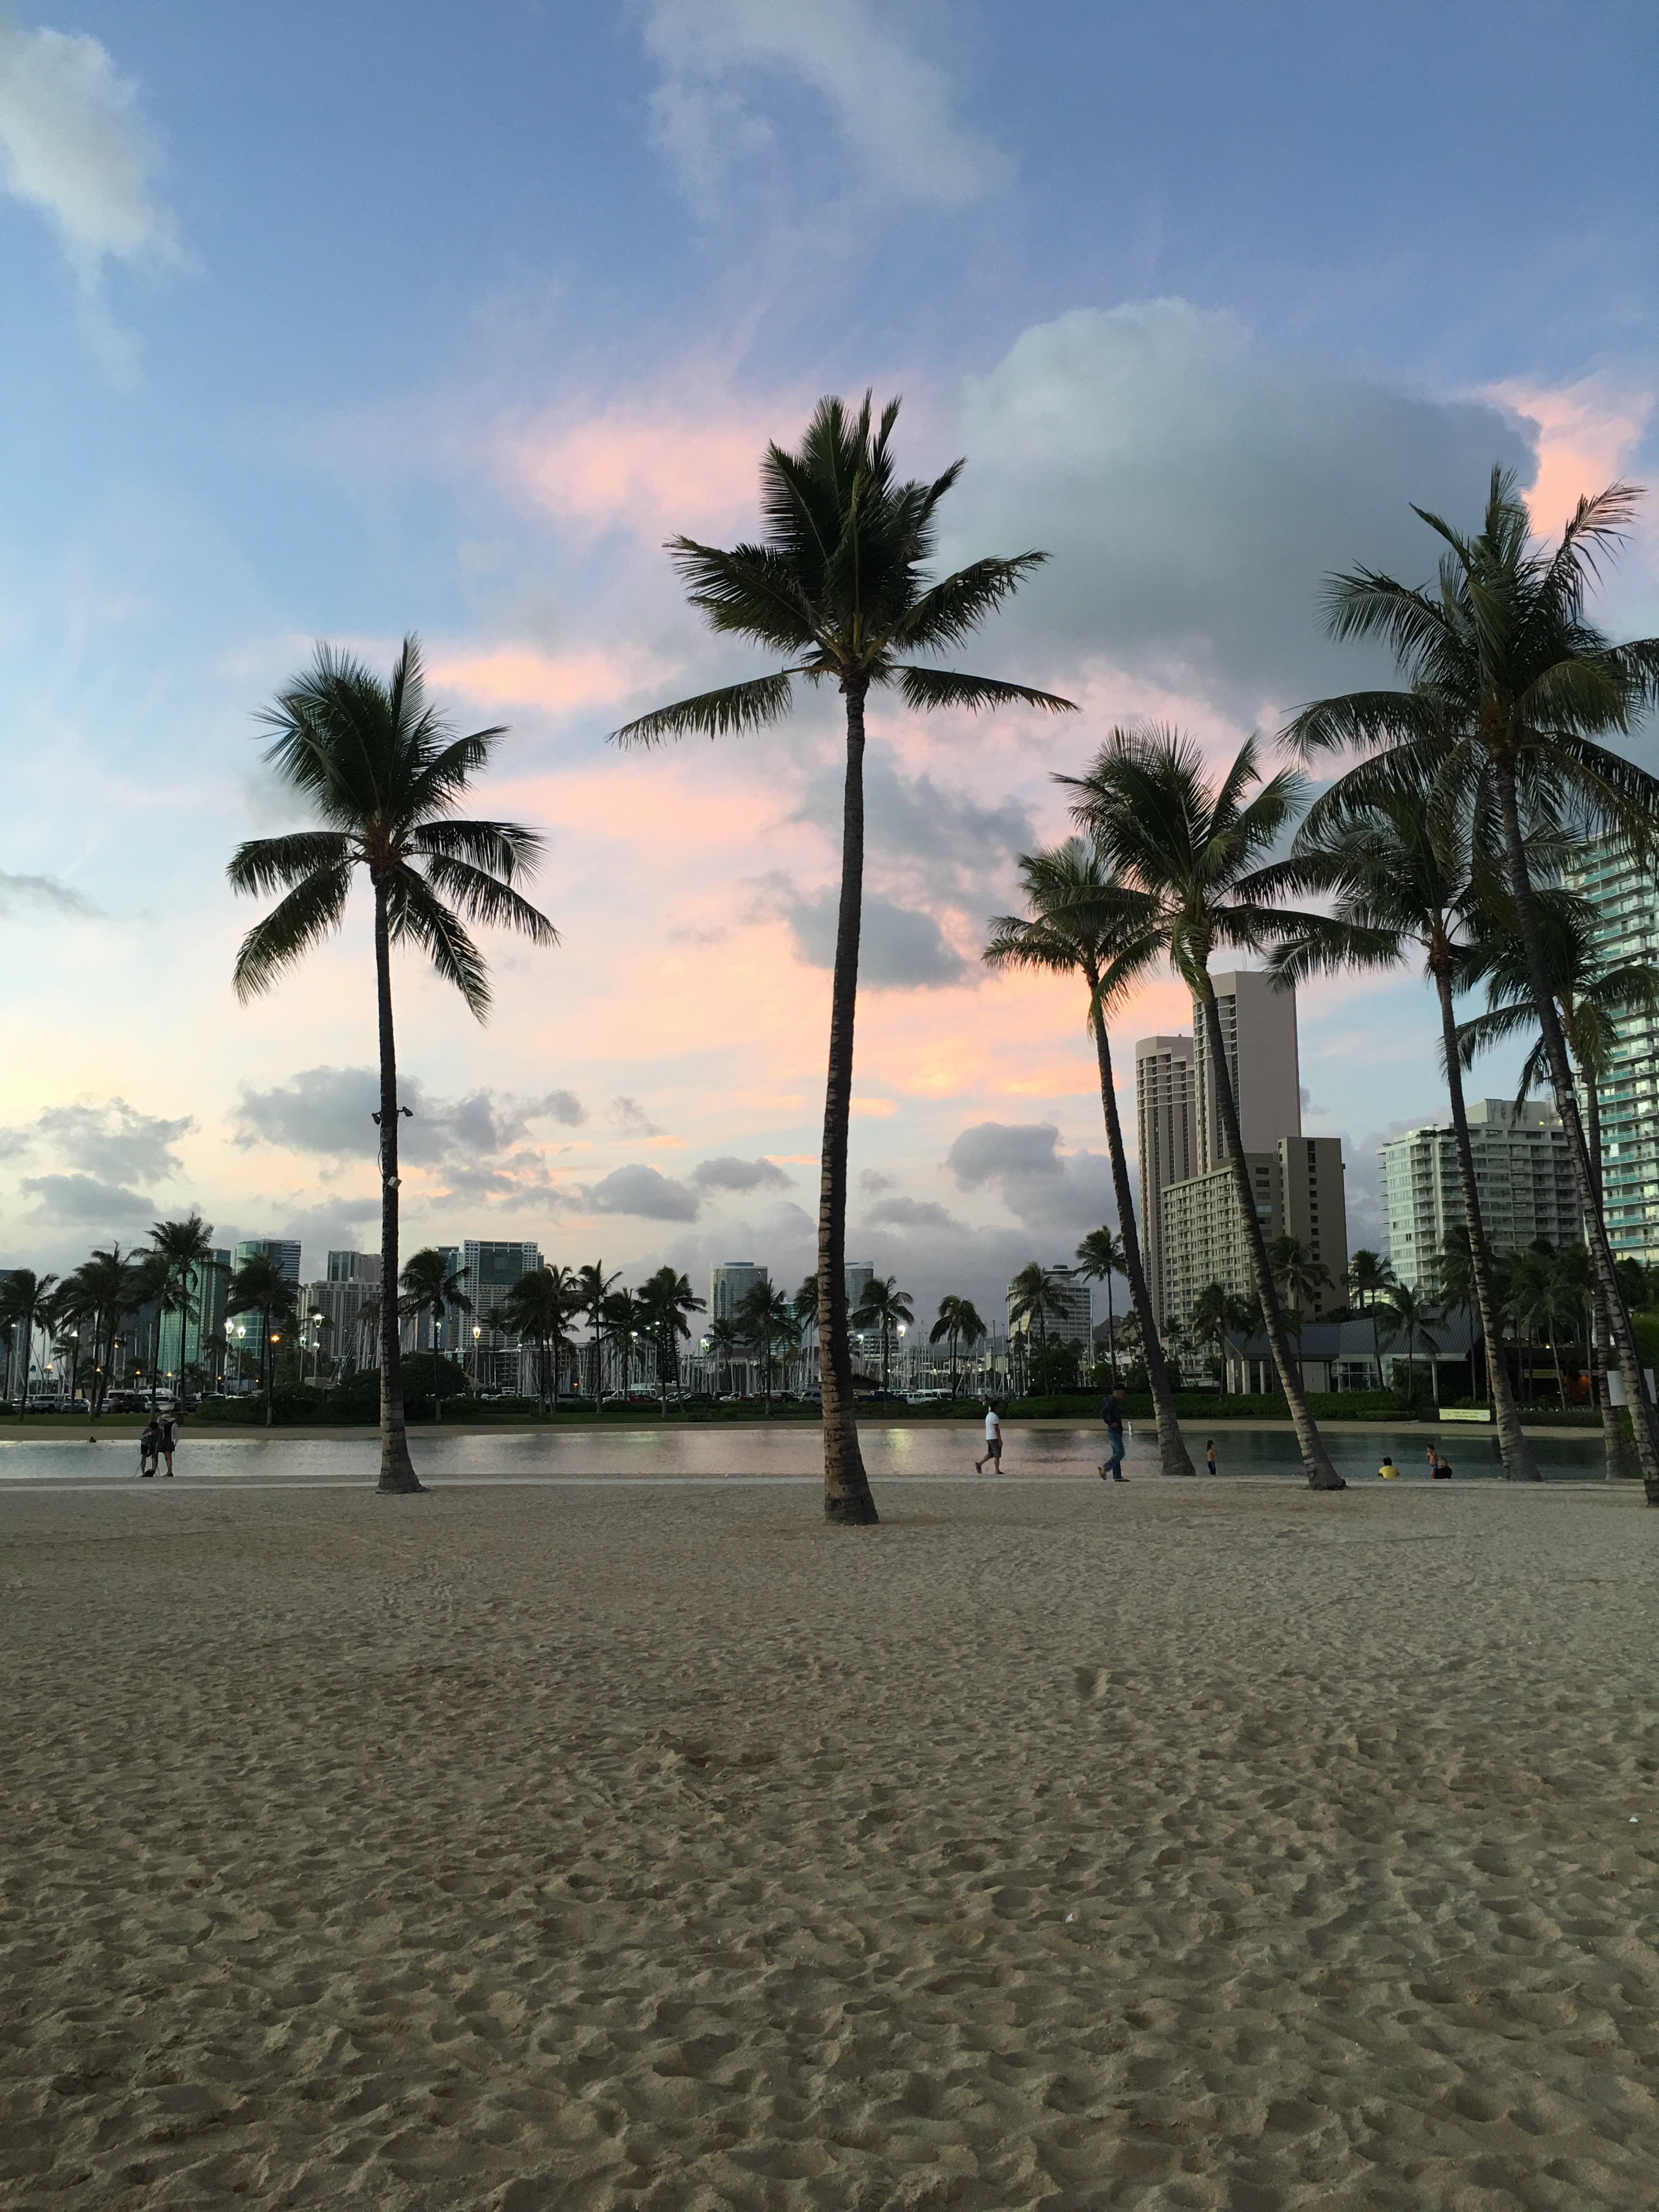
beach, sea, coast, tree, ocean, plant, sky, sunset, sunlight, morning, wind, walkway, vacation, dusk, body of water, tropics, flowering plant, woody plant, arecales, palm family